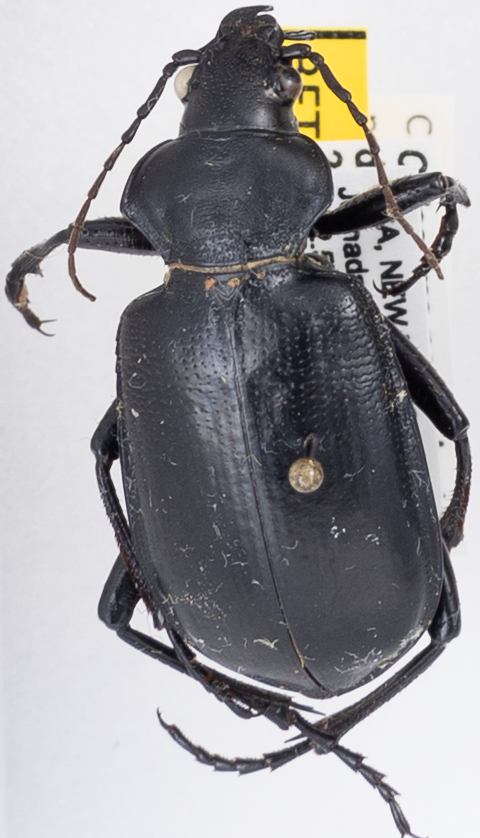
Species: Calosoma prominens
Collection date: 2021-08-17
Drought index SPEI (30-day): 0.06
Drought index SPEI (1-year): -0.77
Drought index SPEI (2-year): -0.024